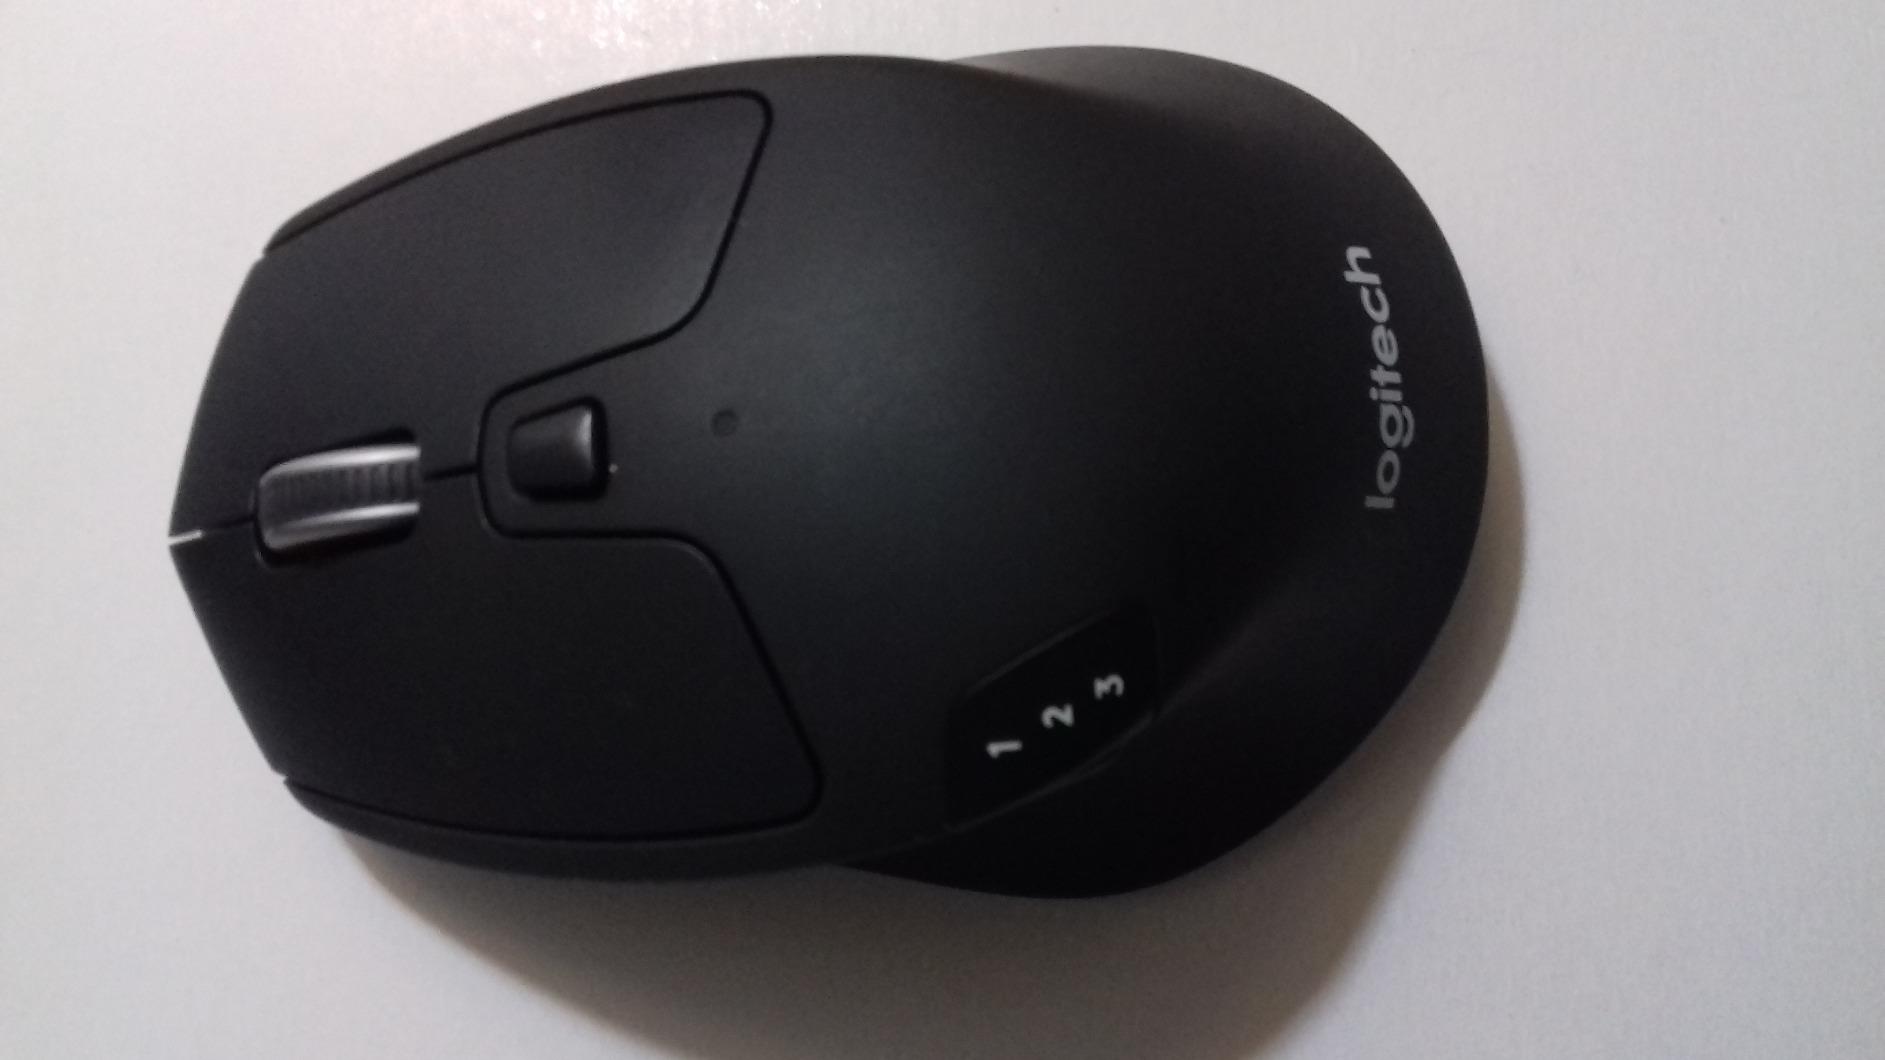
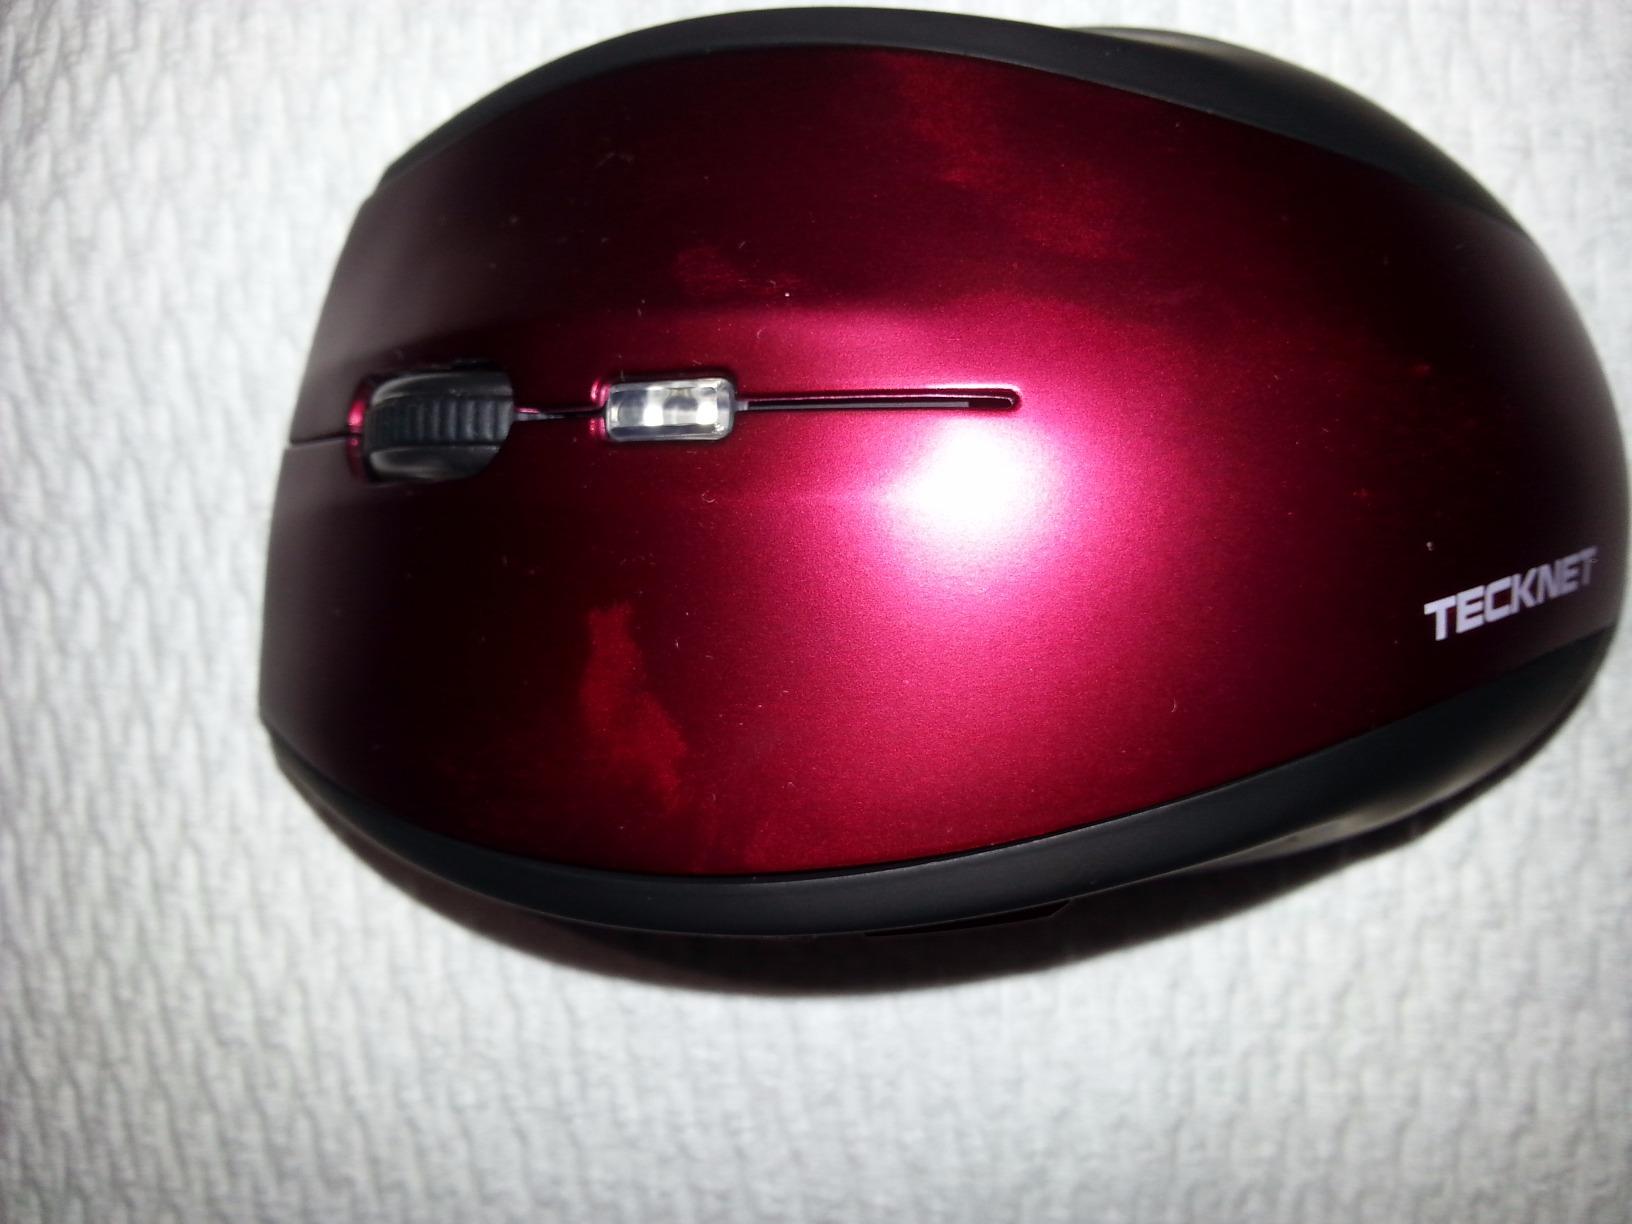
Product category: mouse
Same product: no